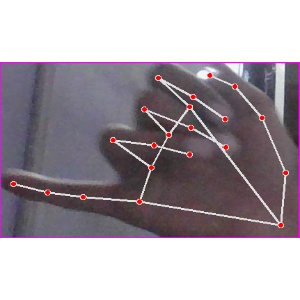
अक्षर: च